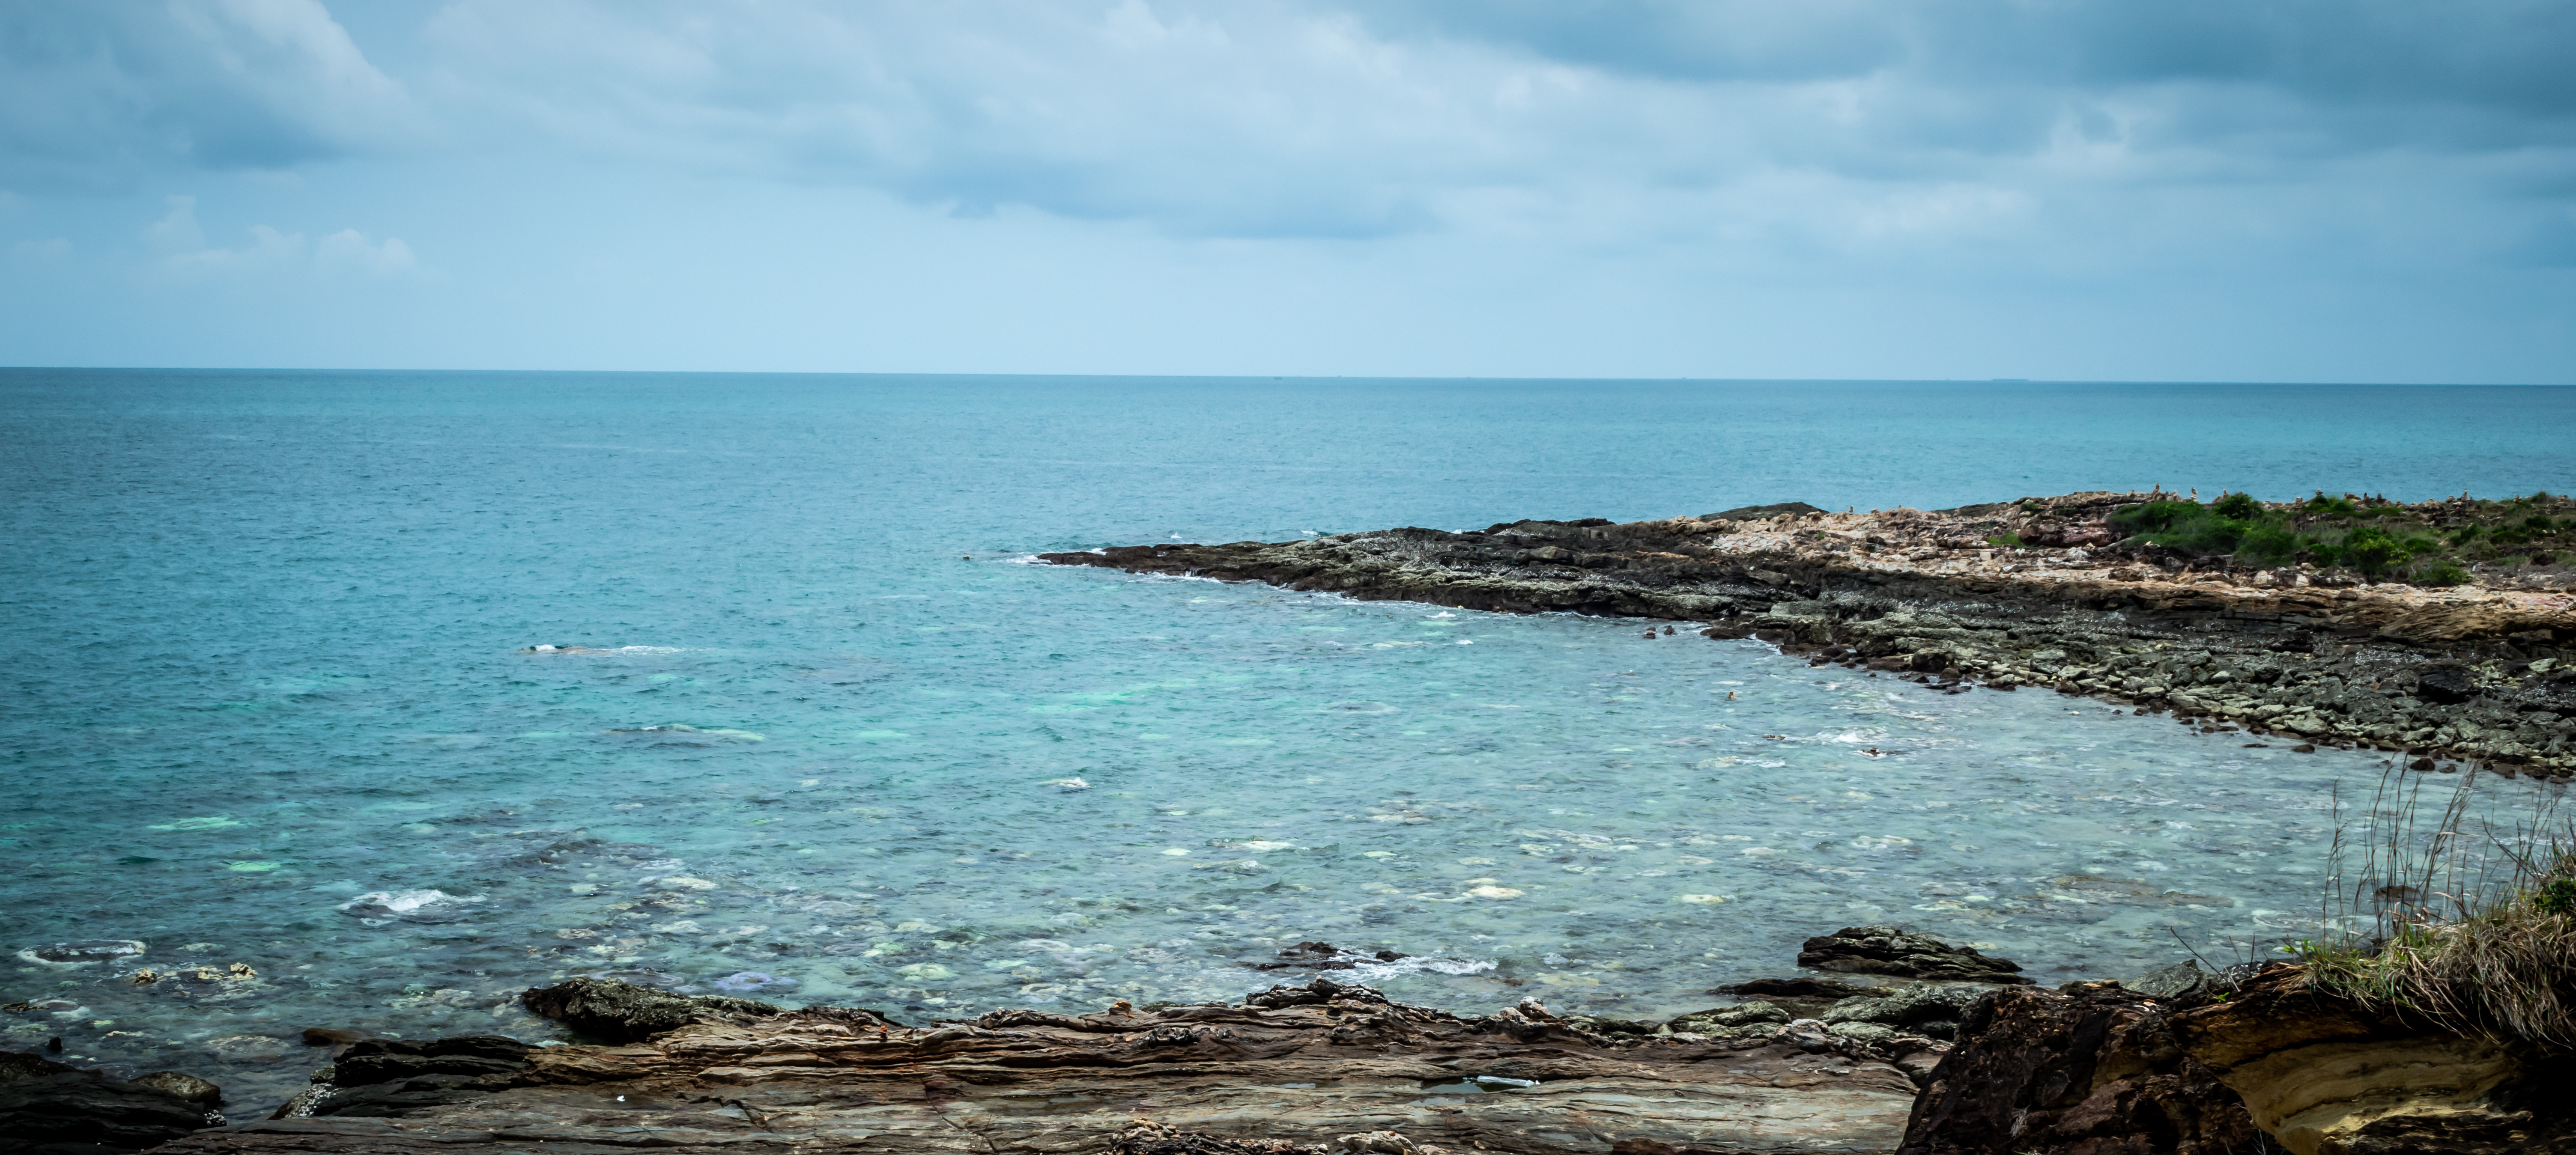
background, beach, beautiful, beauty, blue, colorful, holiday, horizon, island, koh, landscape, natural, nature, nobody, ocean, outdoor, rayong, rock, samed, samet, sand, scenic, sea, seascape, shore, sky, stone, summer, thailand, travel, tropical, view, water, white, body of water, coast, coastal and oceanic landforms, bight, wave, azure, turquoise, bay, wind wave, vacation, headland, tropics, calm, tree, cloud, promontory, caribbean, cliff, sound, tourism, inlet, peninsula, tide, cape